Wuxia

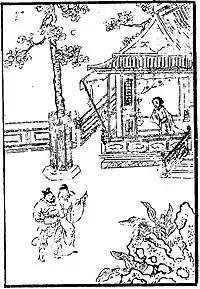
A 17th-century woodblock print of a scene from a play on the "Kunlun Nu" story.

Modern wuxia stories are largely set in ancient or pre-modern China. The historical setting can range from being quite specific and important to the story, to being vaguely-defined, anachronistic, or mainly for use as a backdrop. Elements of fantasy, such as the use of magic powers and appearance of supernatural beings, are common in some wuxia stories but are not a prerequisite of the wuxia genre. However, the martial arts element is a definite part of a wuxia tale, as the characters must know some form of martial arts. Themes of romance are also strongly featured in some wuxia tales.